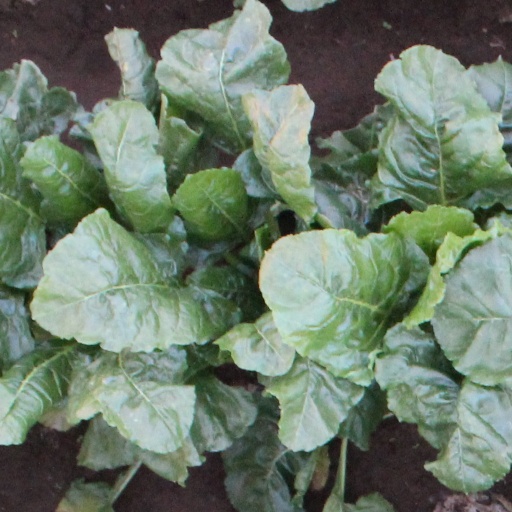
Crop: sugar beet